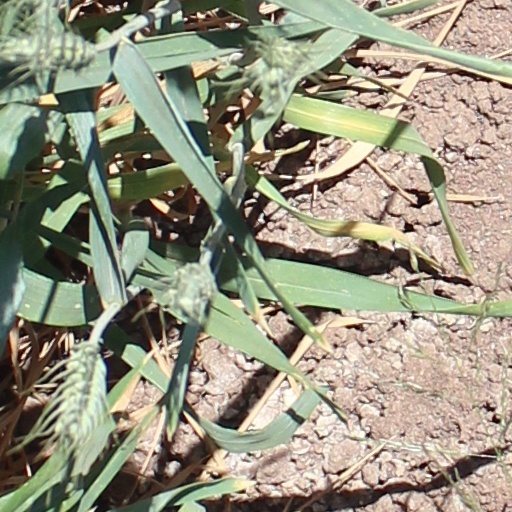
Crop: wheat